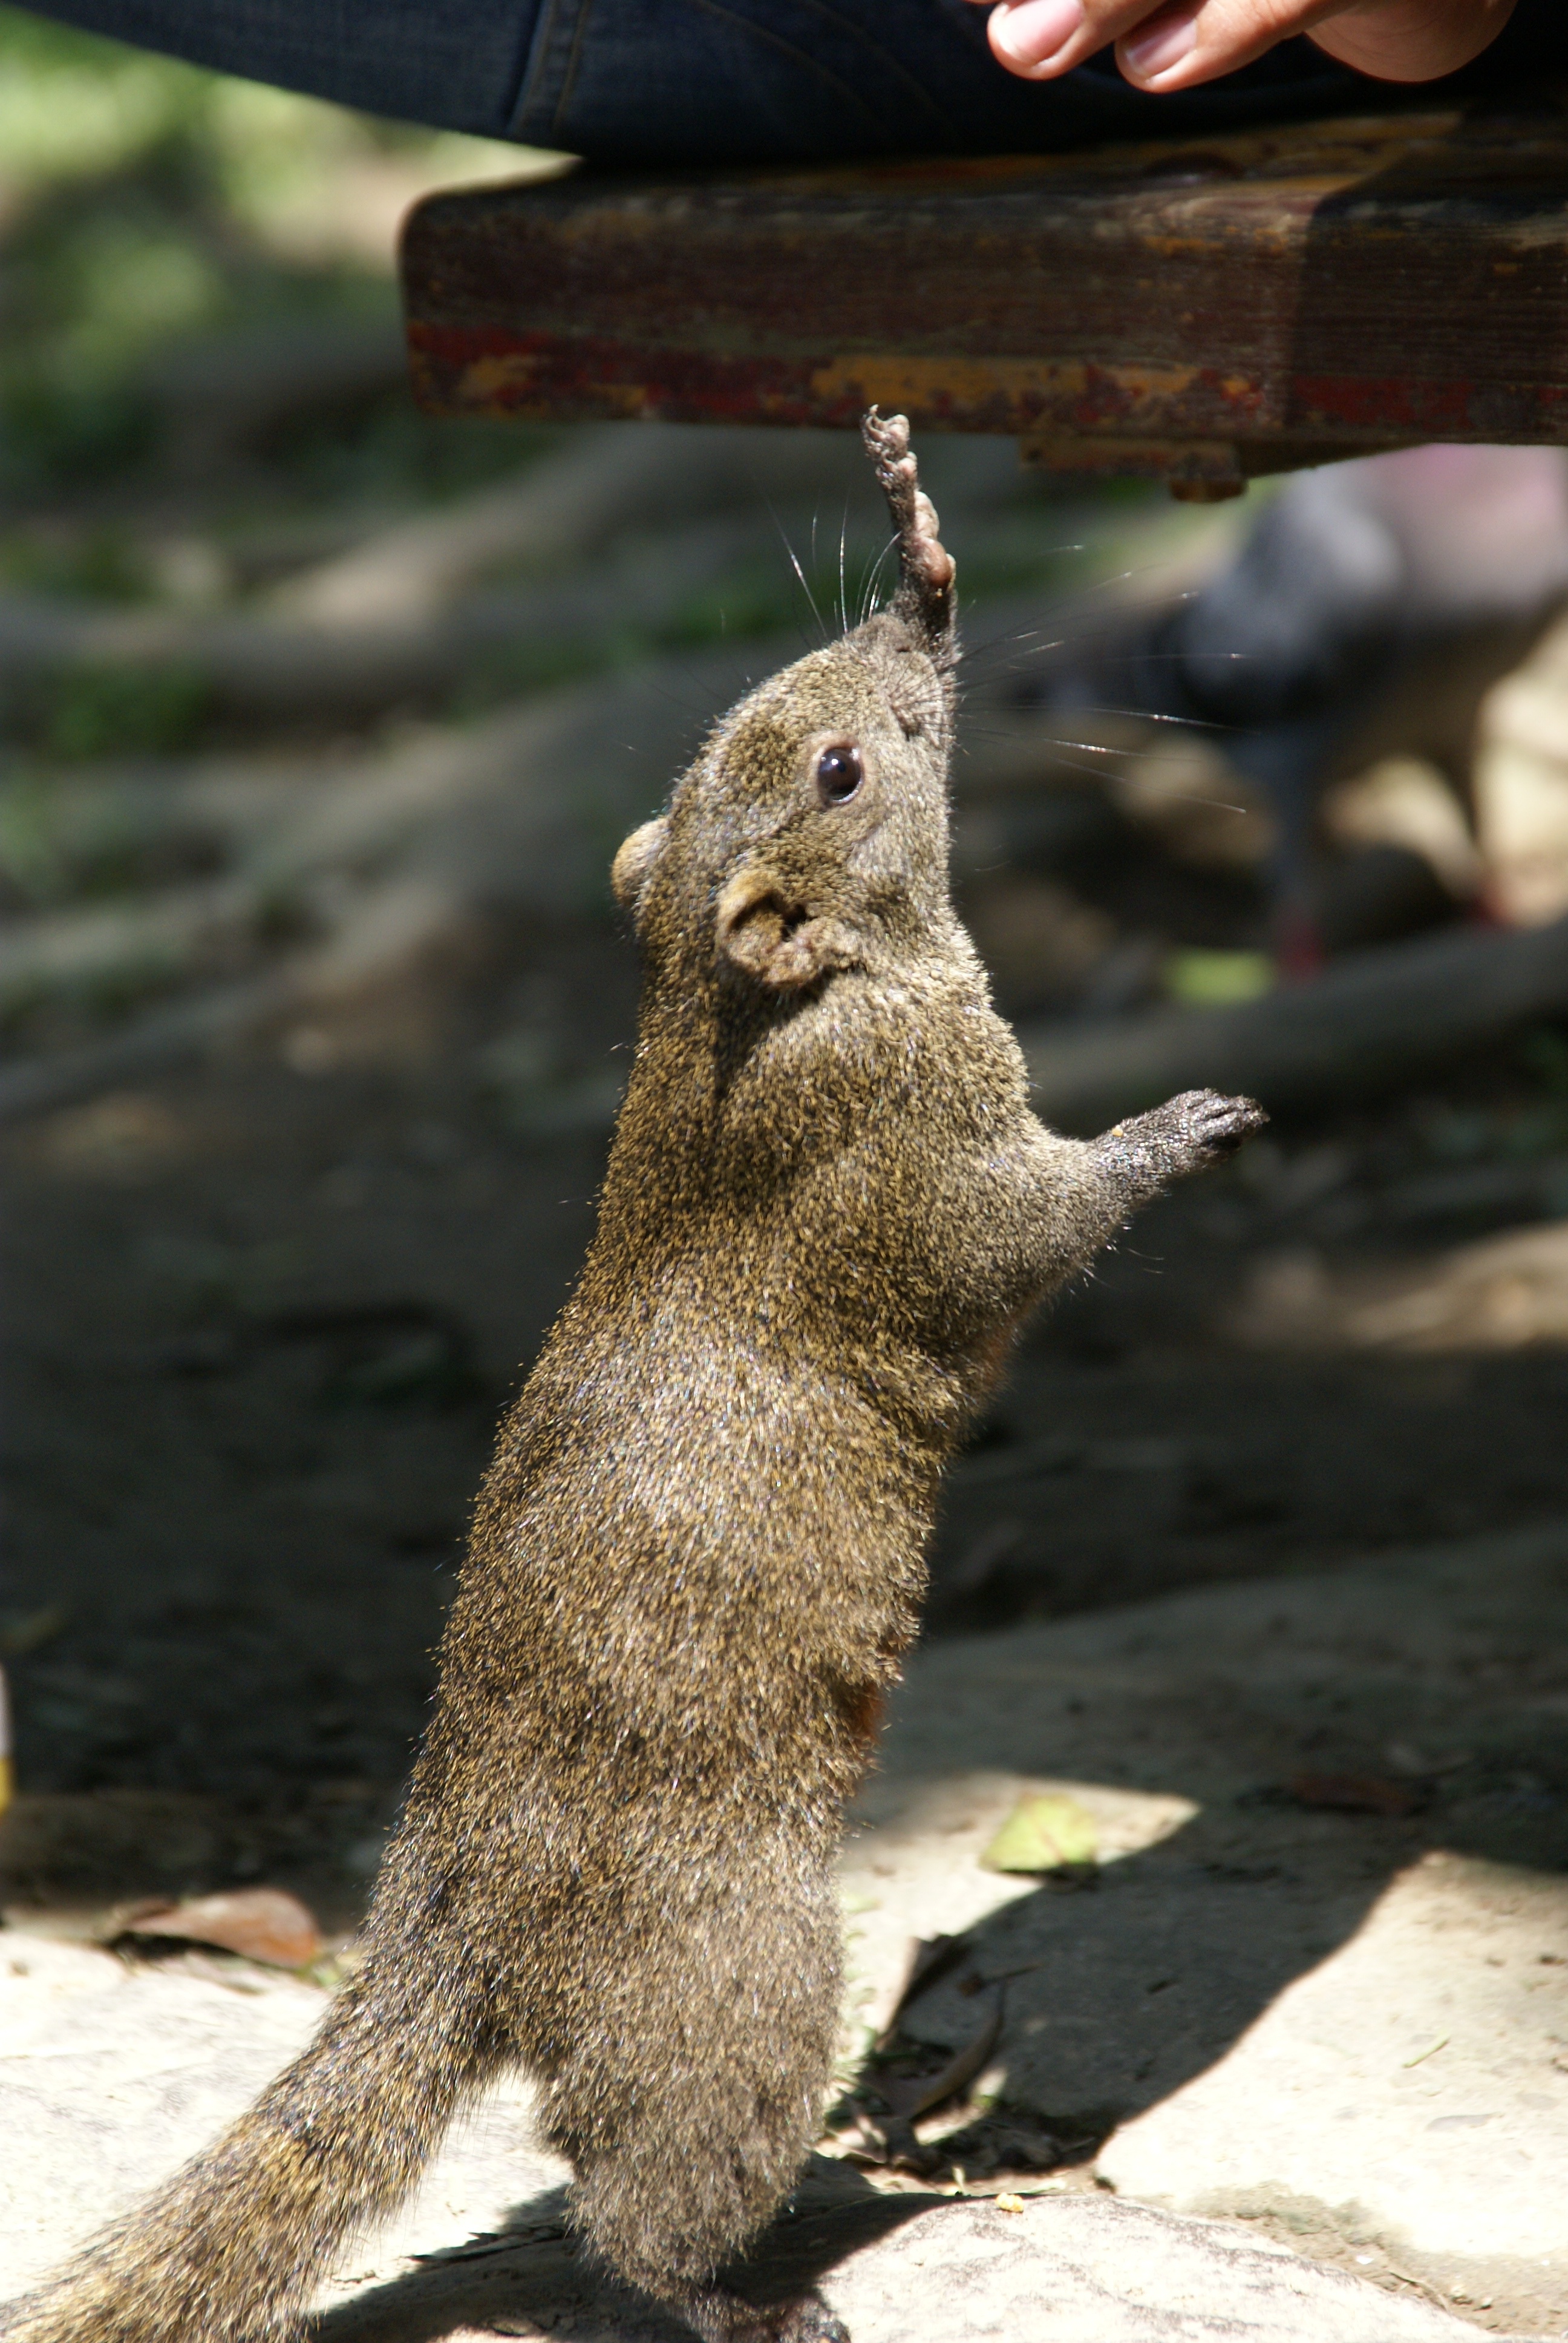
nature, forest, cute, wildlife, wild, zoo, park, mammal, squirrel, rodent, fauna